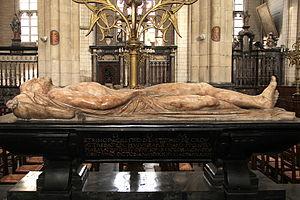
Gisant en albâtre et tombeau en marbre noir d' Eustache de Croÿ (évêque d'Arras) par Jacques Du Brœucq (1540) - Cathédrale Notre-Dame de Sait-Omer (Pas-de-Calais, France).Français
Jacques Du Brœucq, né vers 1505 et mort en 1584, est un architecte et sculpteur des Pays-Bas méridionaux, Il est considéré comme l'un des artistes les plus importants de la Haute Renaissance dans les Pays-Bas méridionaux.
Eustache de Croÿ, chanoine de Cambrai, fut évêque d'Arras.